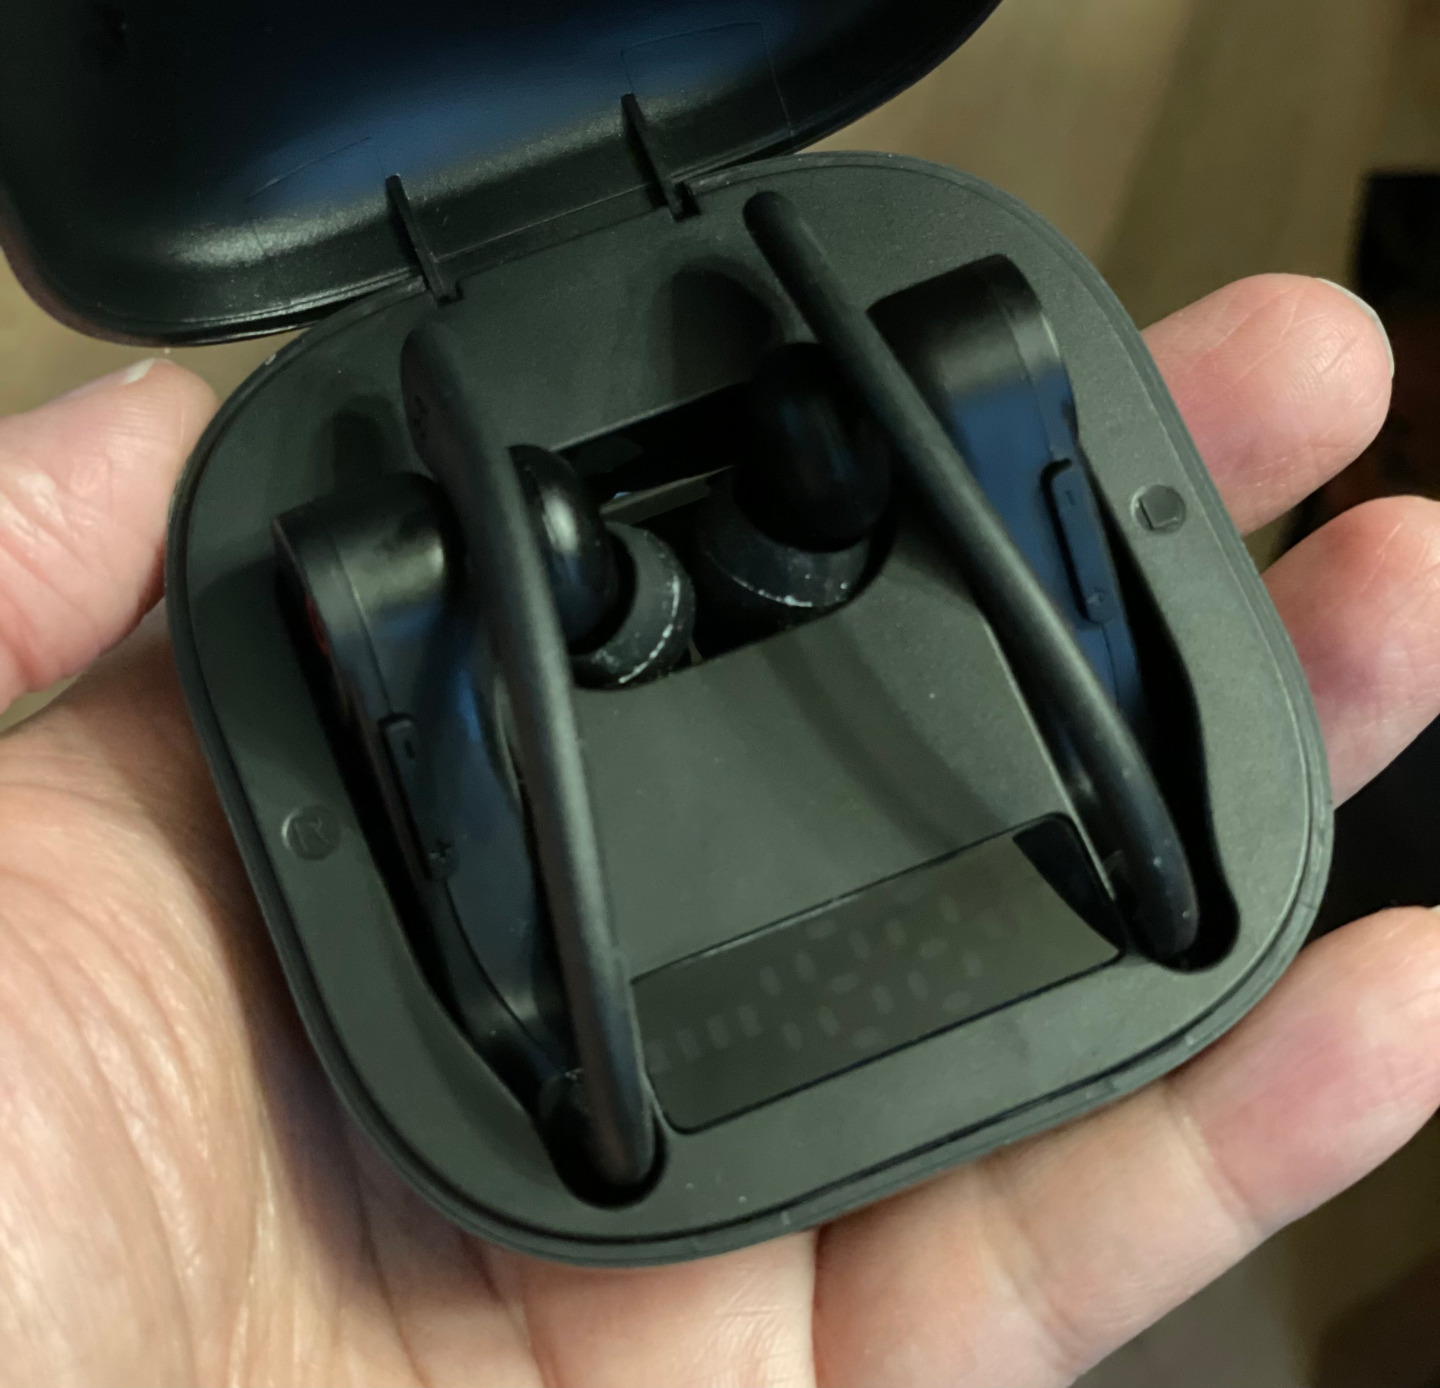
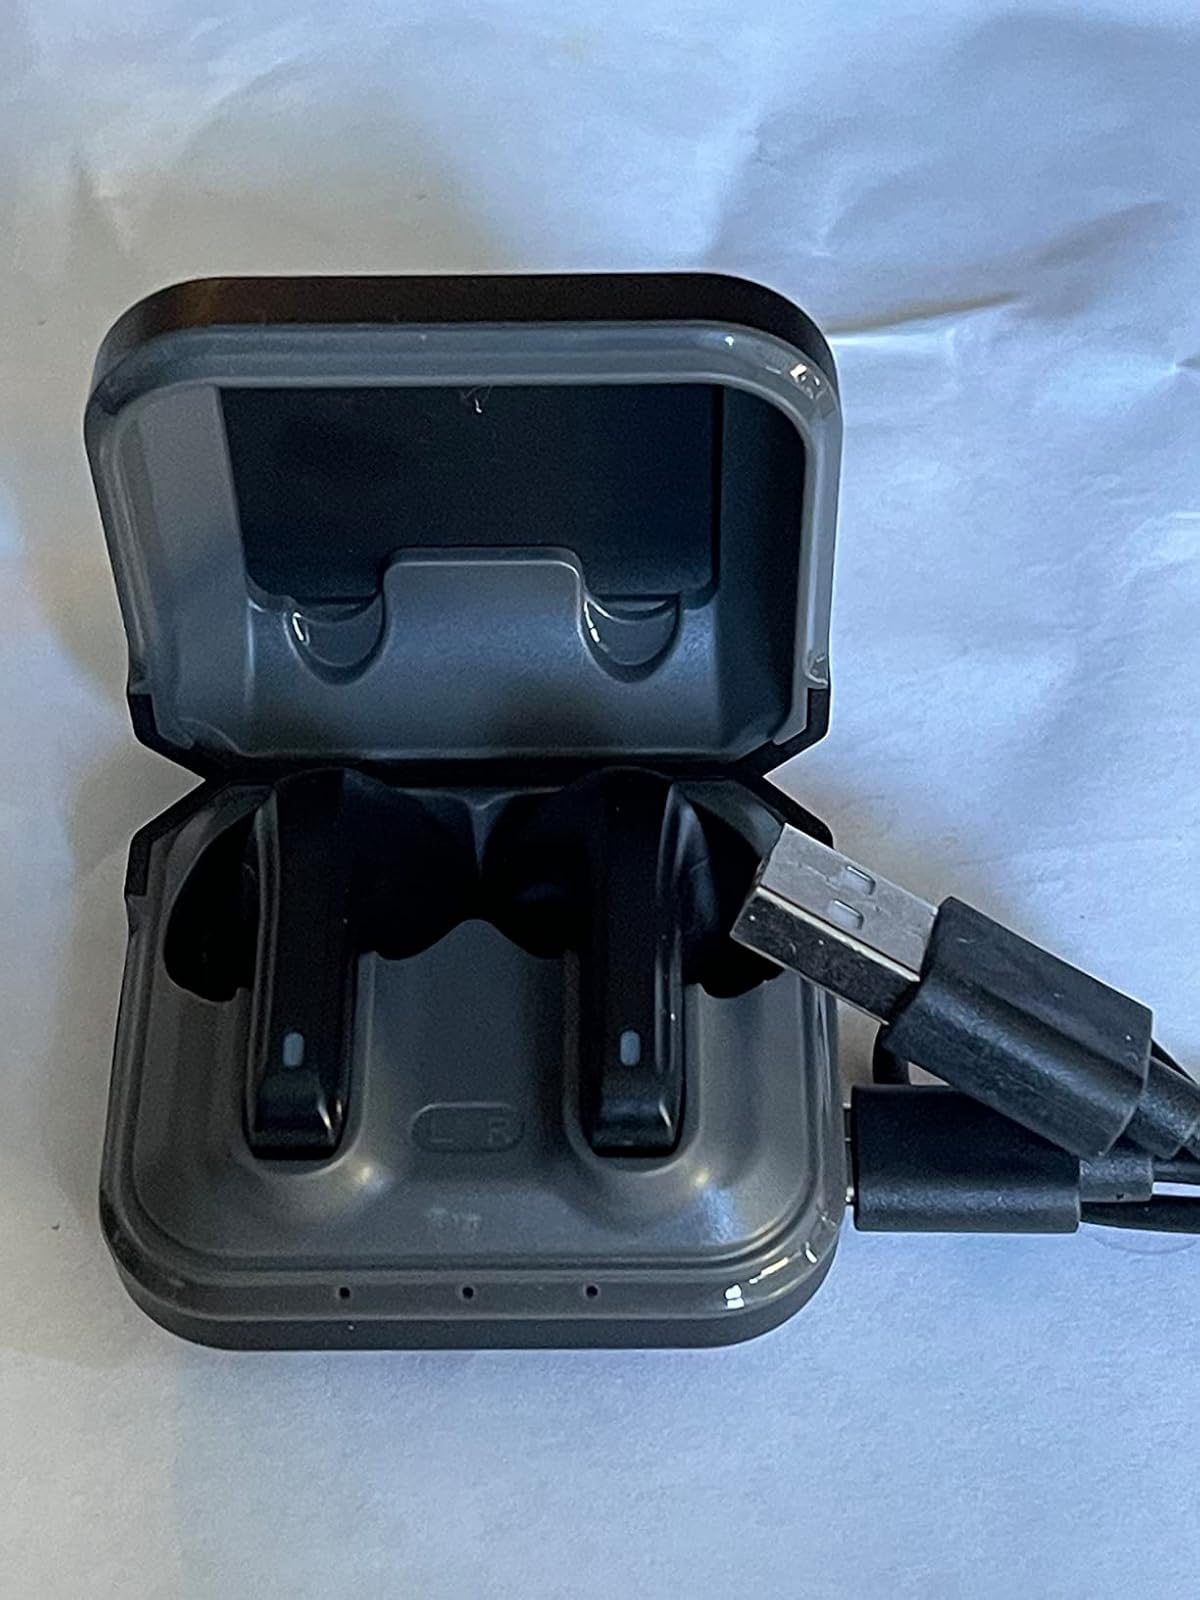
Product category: earbuds
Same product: no